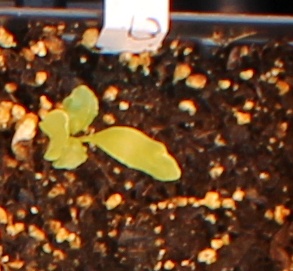
Label: Sugar beet